Area code 276

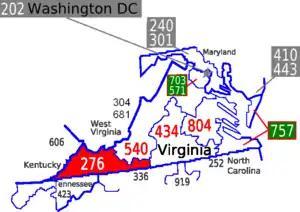
Numbering plan area (red) of area code 276

Area code 276 is a telephone area code in the North American Numbering Plan (NANP) for the western part of the U.S. state of Virginia. It was established by a split of area code 540 on September 1, 2001.